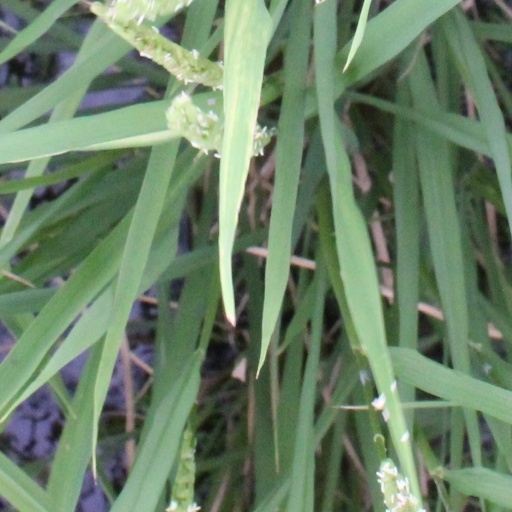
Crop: rice